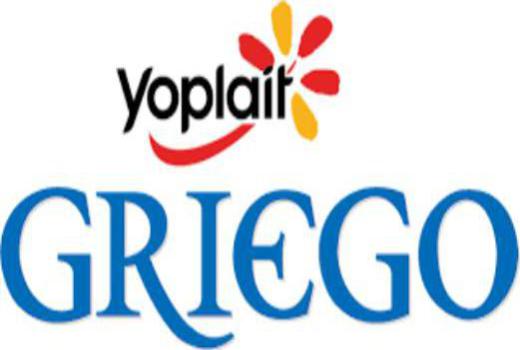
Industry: Leisure